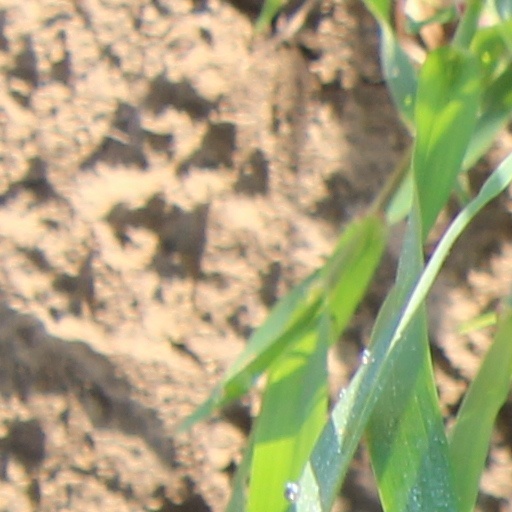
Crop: wheat